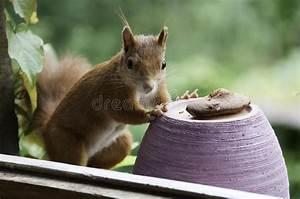
squirrel